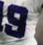
Number: 9